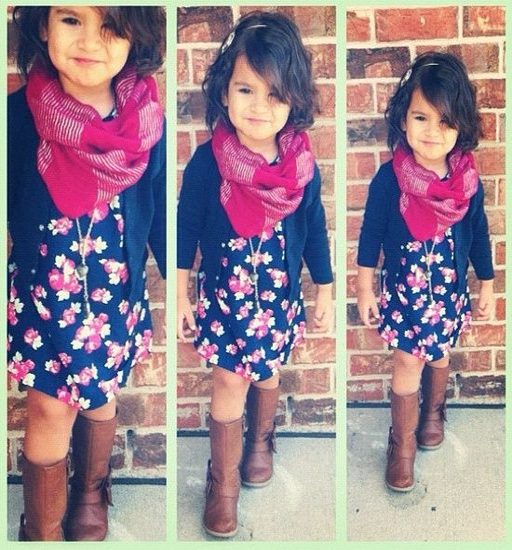
if this is a girl , person will be stylish !